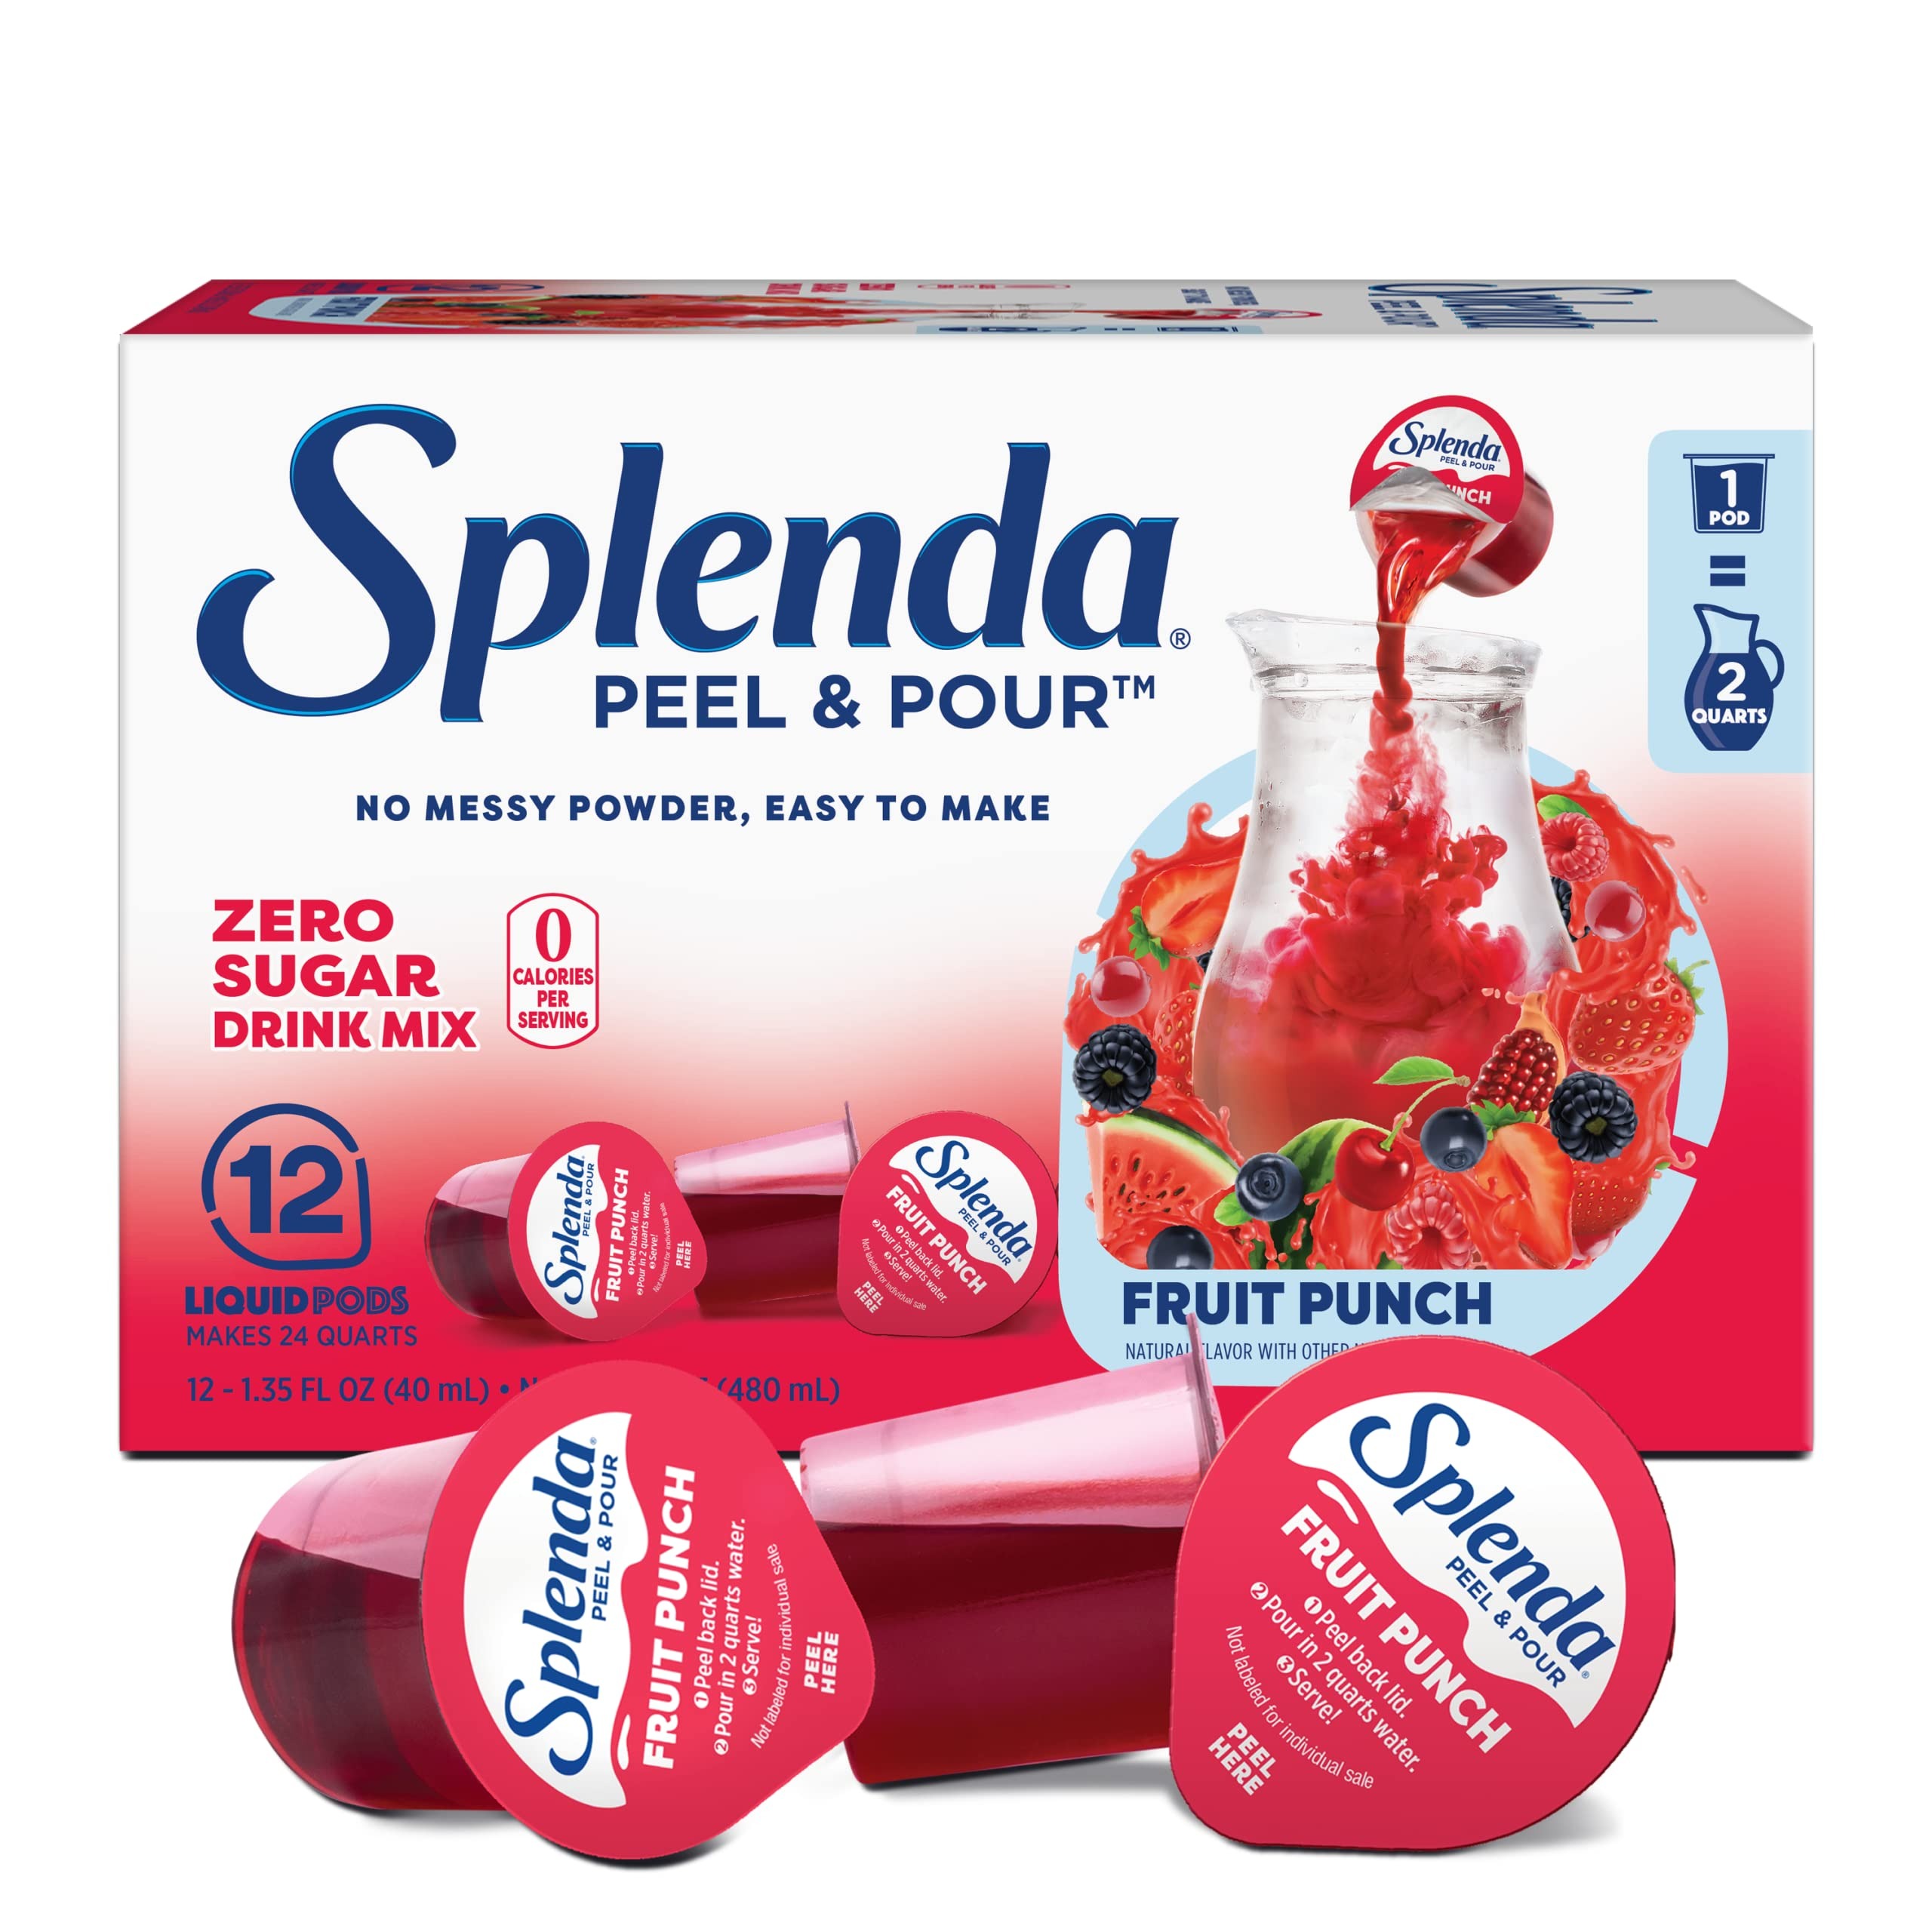
Item Name: Splenda Peel and Pour Zero Calorie Drink Mix, Fruit Punch, Naturally Flavored Sugar Free Concentrate, 12 Multi Serve Liquid Pitcher Pods (Pack of 1)
Bullet Point 1: MULTI-SERVE SUGAR FREE DRINK MIX – Easy to make. No messy powder. Peel, pour, and enjoy over ice or chilled
Bullet Point 2: 0 SUGAR, 0 CALORIES, 0 CAFFEINE, 0 PRESERVATIVES – Enjoy great tasting, flavored water without regretting the sugar and calories
Bullet Point 3: MADE WITH NATURAL FLAVORS – Refreshingly sweet, fruit punch flavor
Bullet Point 4: 60 SERVINGS PER BOX – 12 liquid pods per box. Each pod makes a 2-quart (64 oz.) drink pitcher or five 12.8 oz. servings of sugar free beverage
Bullet Point 5: MADE WITH SPLENDA – Splenda is the #1 recommended sweetener brand among doctors & dietitians clinically treating patients in the United States
Value: 16.2
Unit: Ounce

Price: 8.18